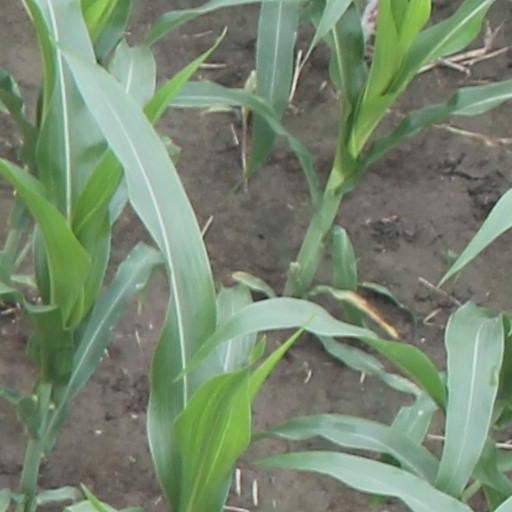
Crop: maize; corn